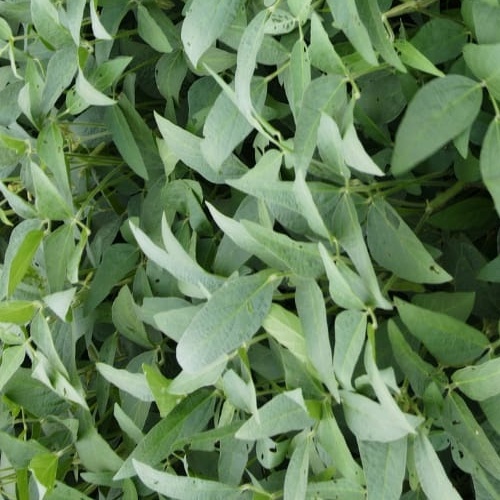
Label: Diabrotica_speciosa